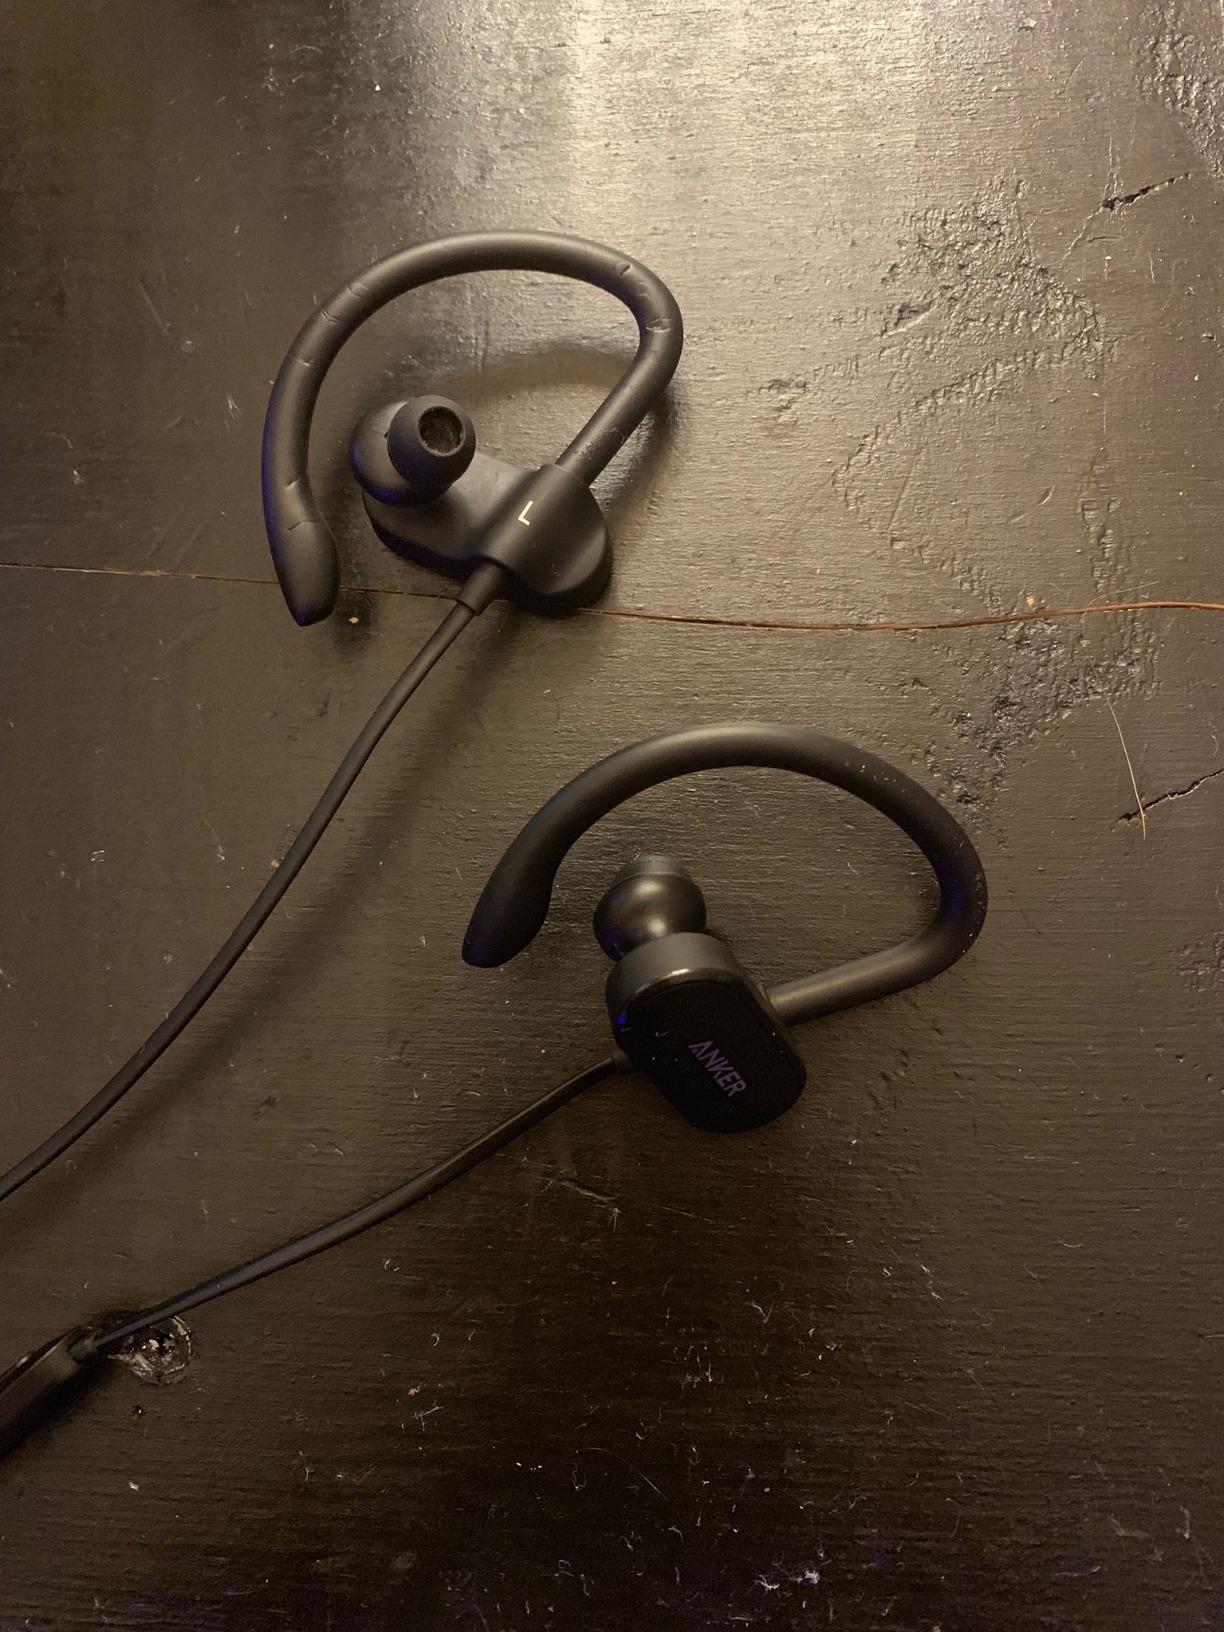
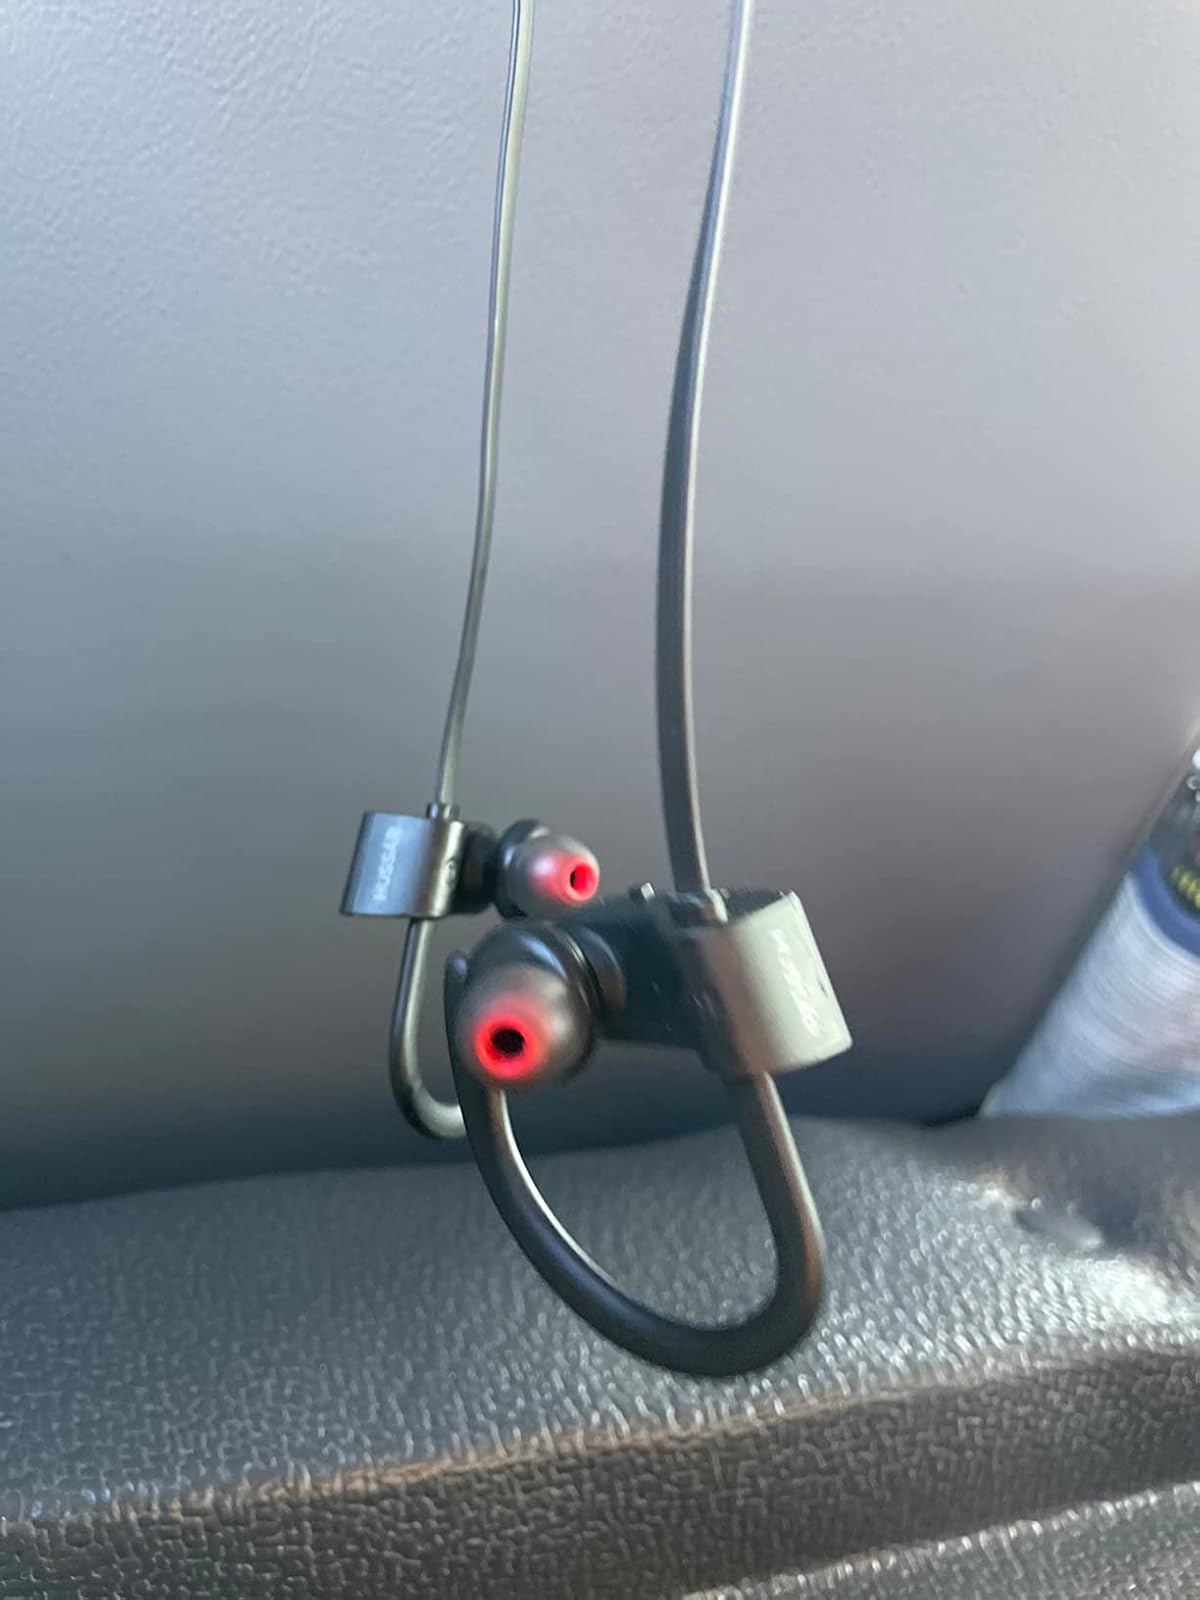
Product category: headphones
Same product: no